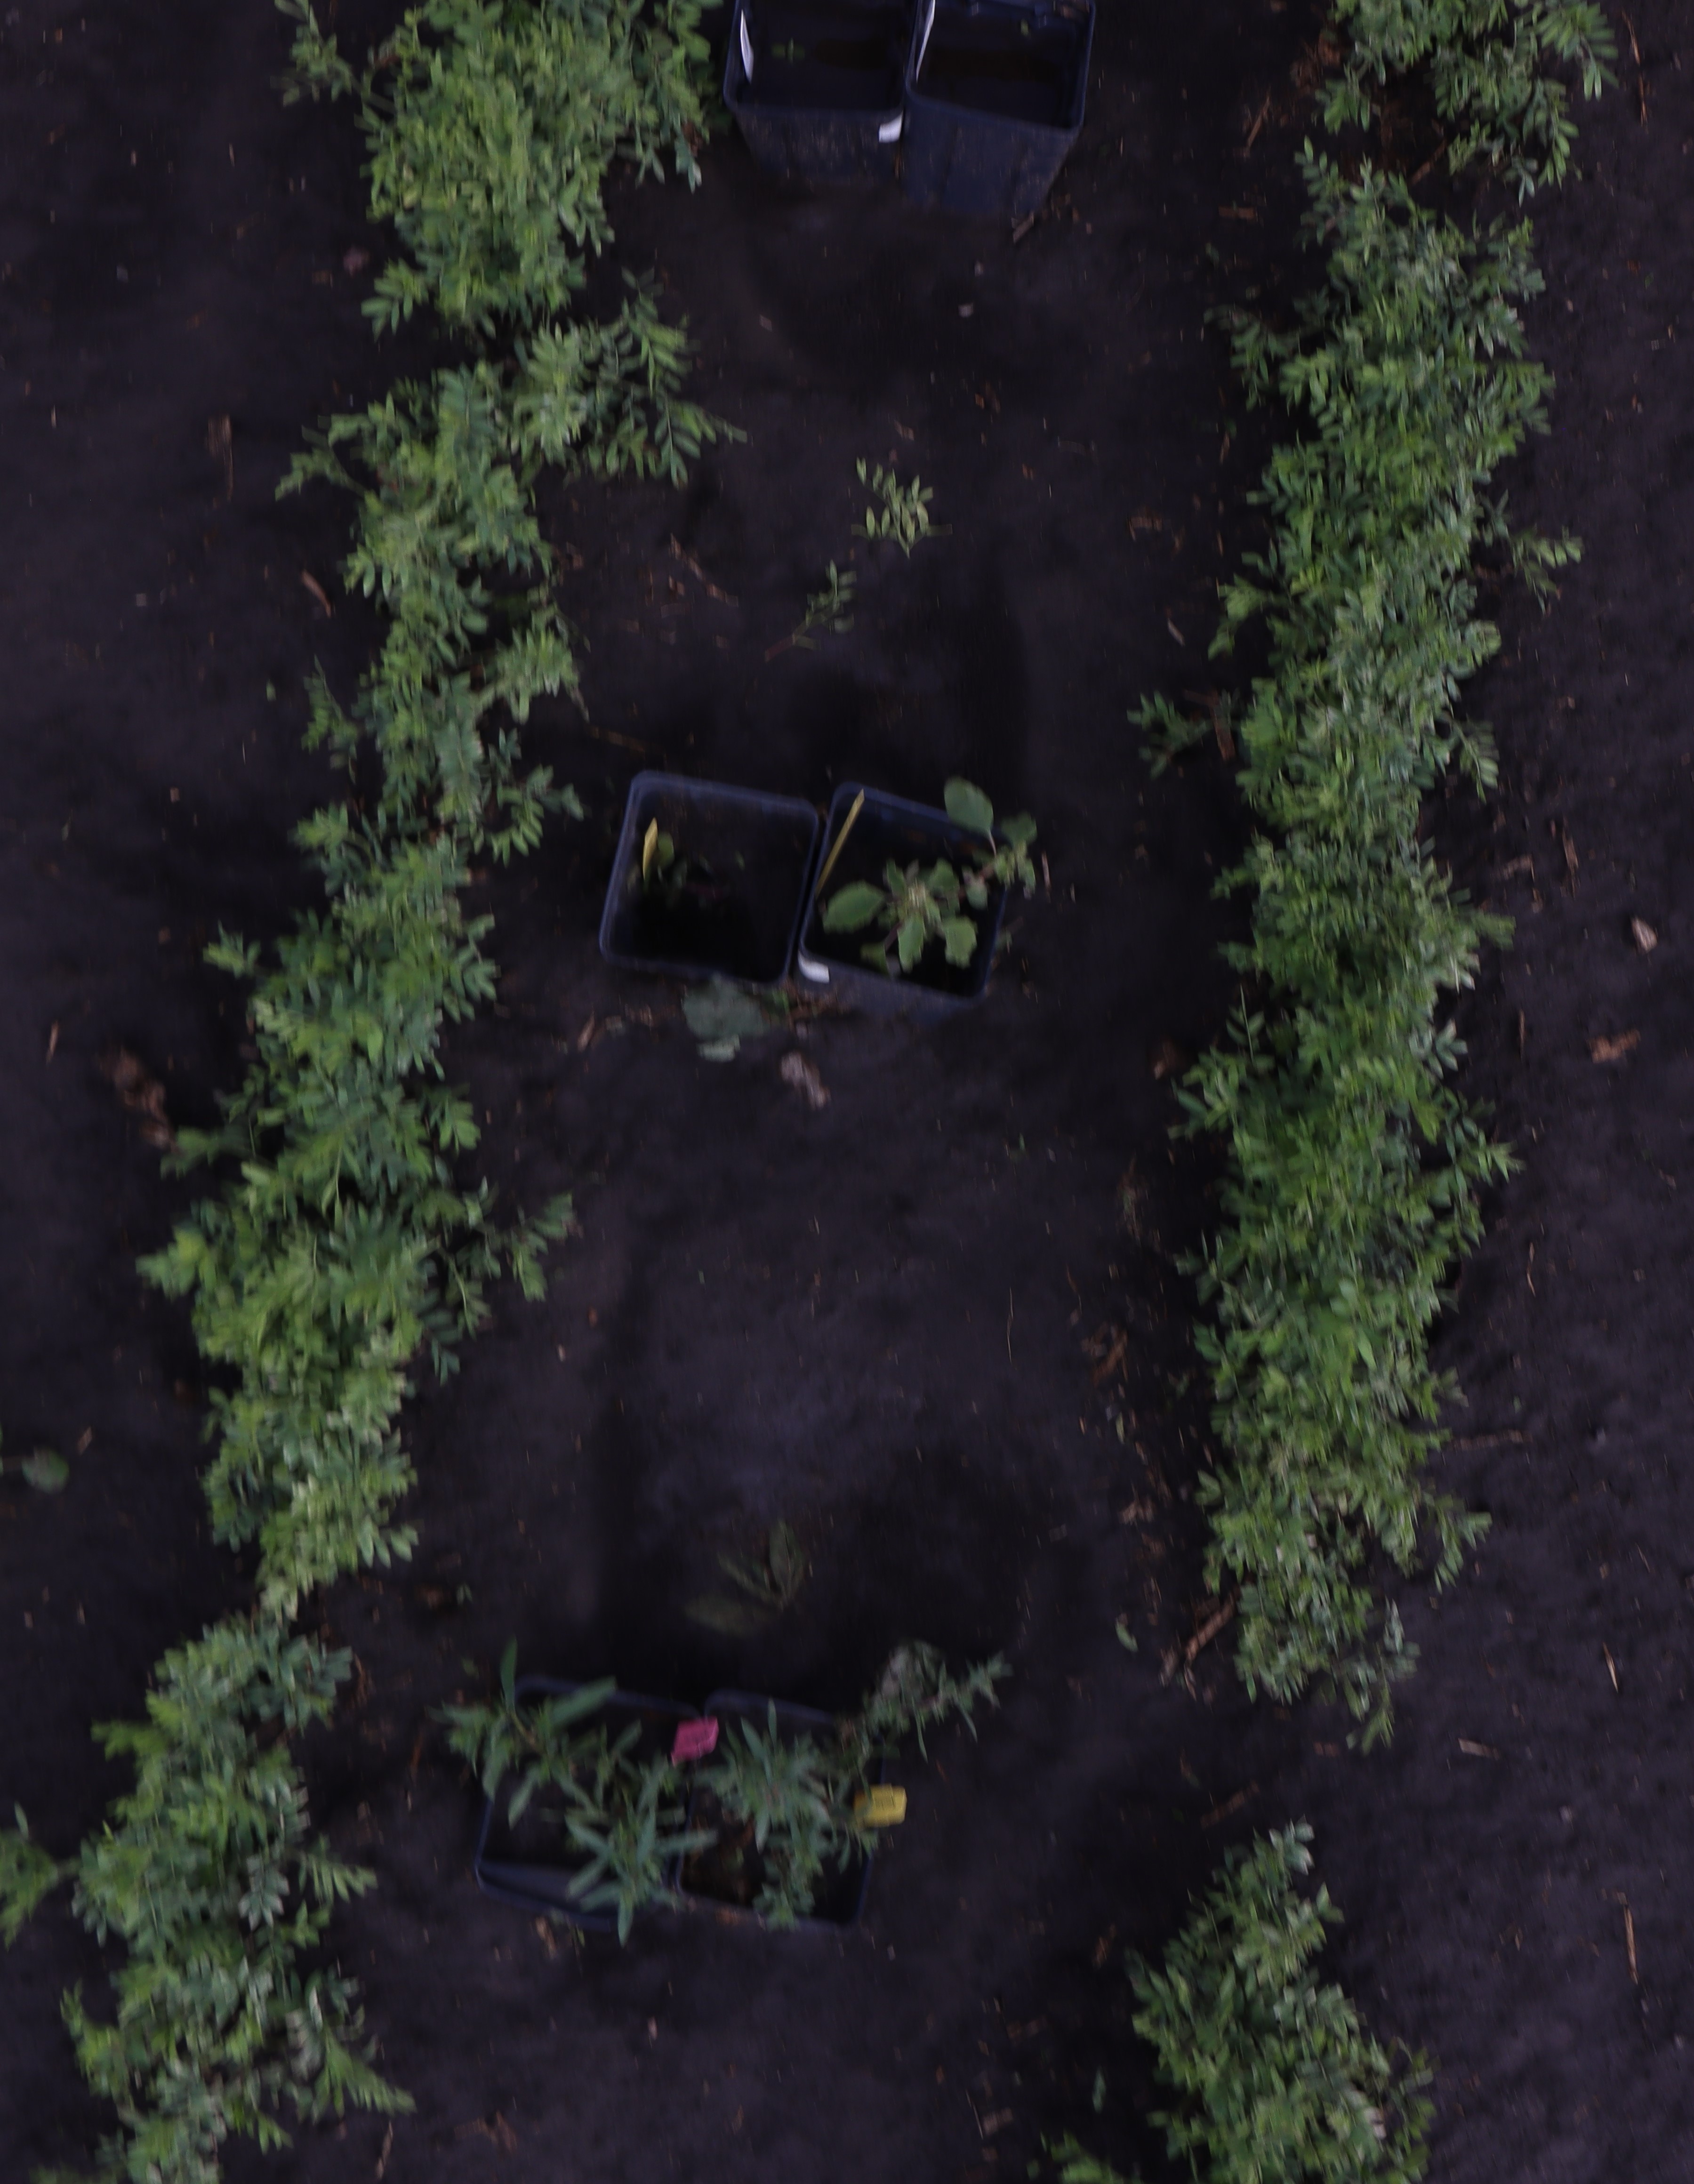
Crop: Lentil
Objects: Lentil, Lentil, Lentil, Lentil, Lentil, Lentil, Lentil, Lentil, Lentil, Lentil, Lentil, Lentil, Redroot Pigweed, Kochia, Kochia